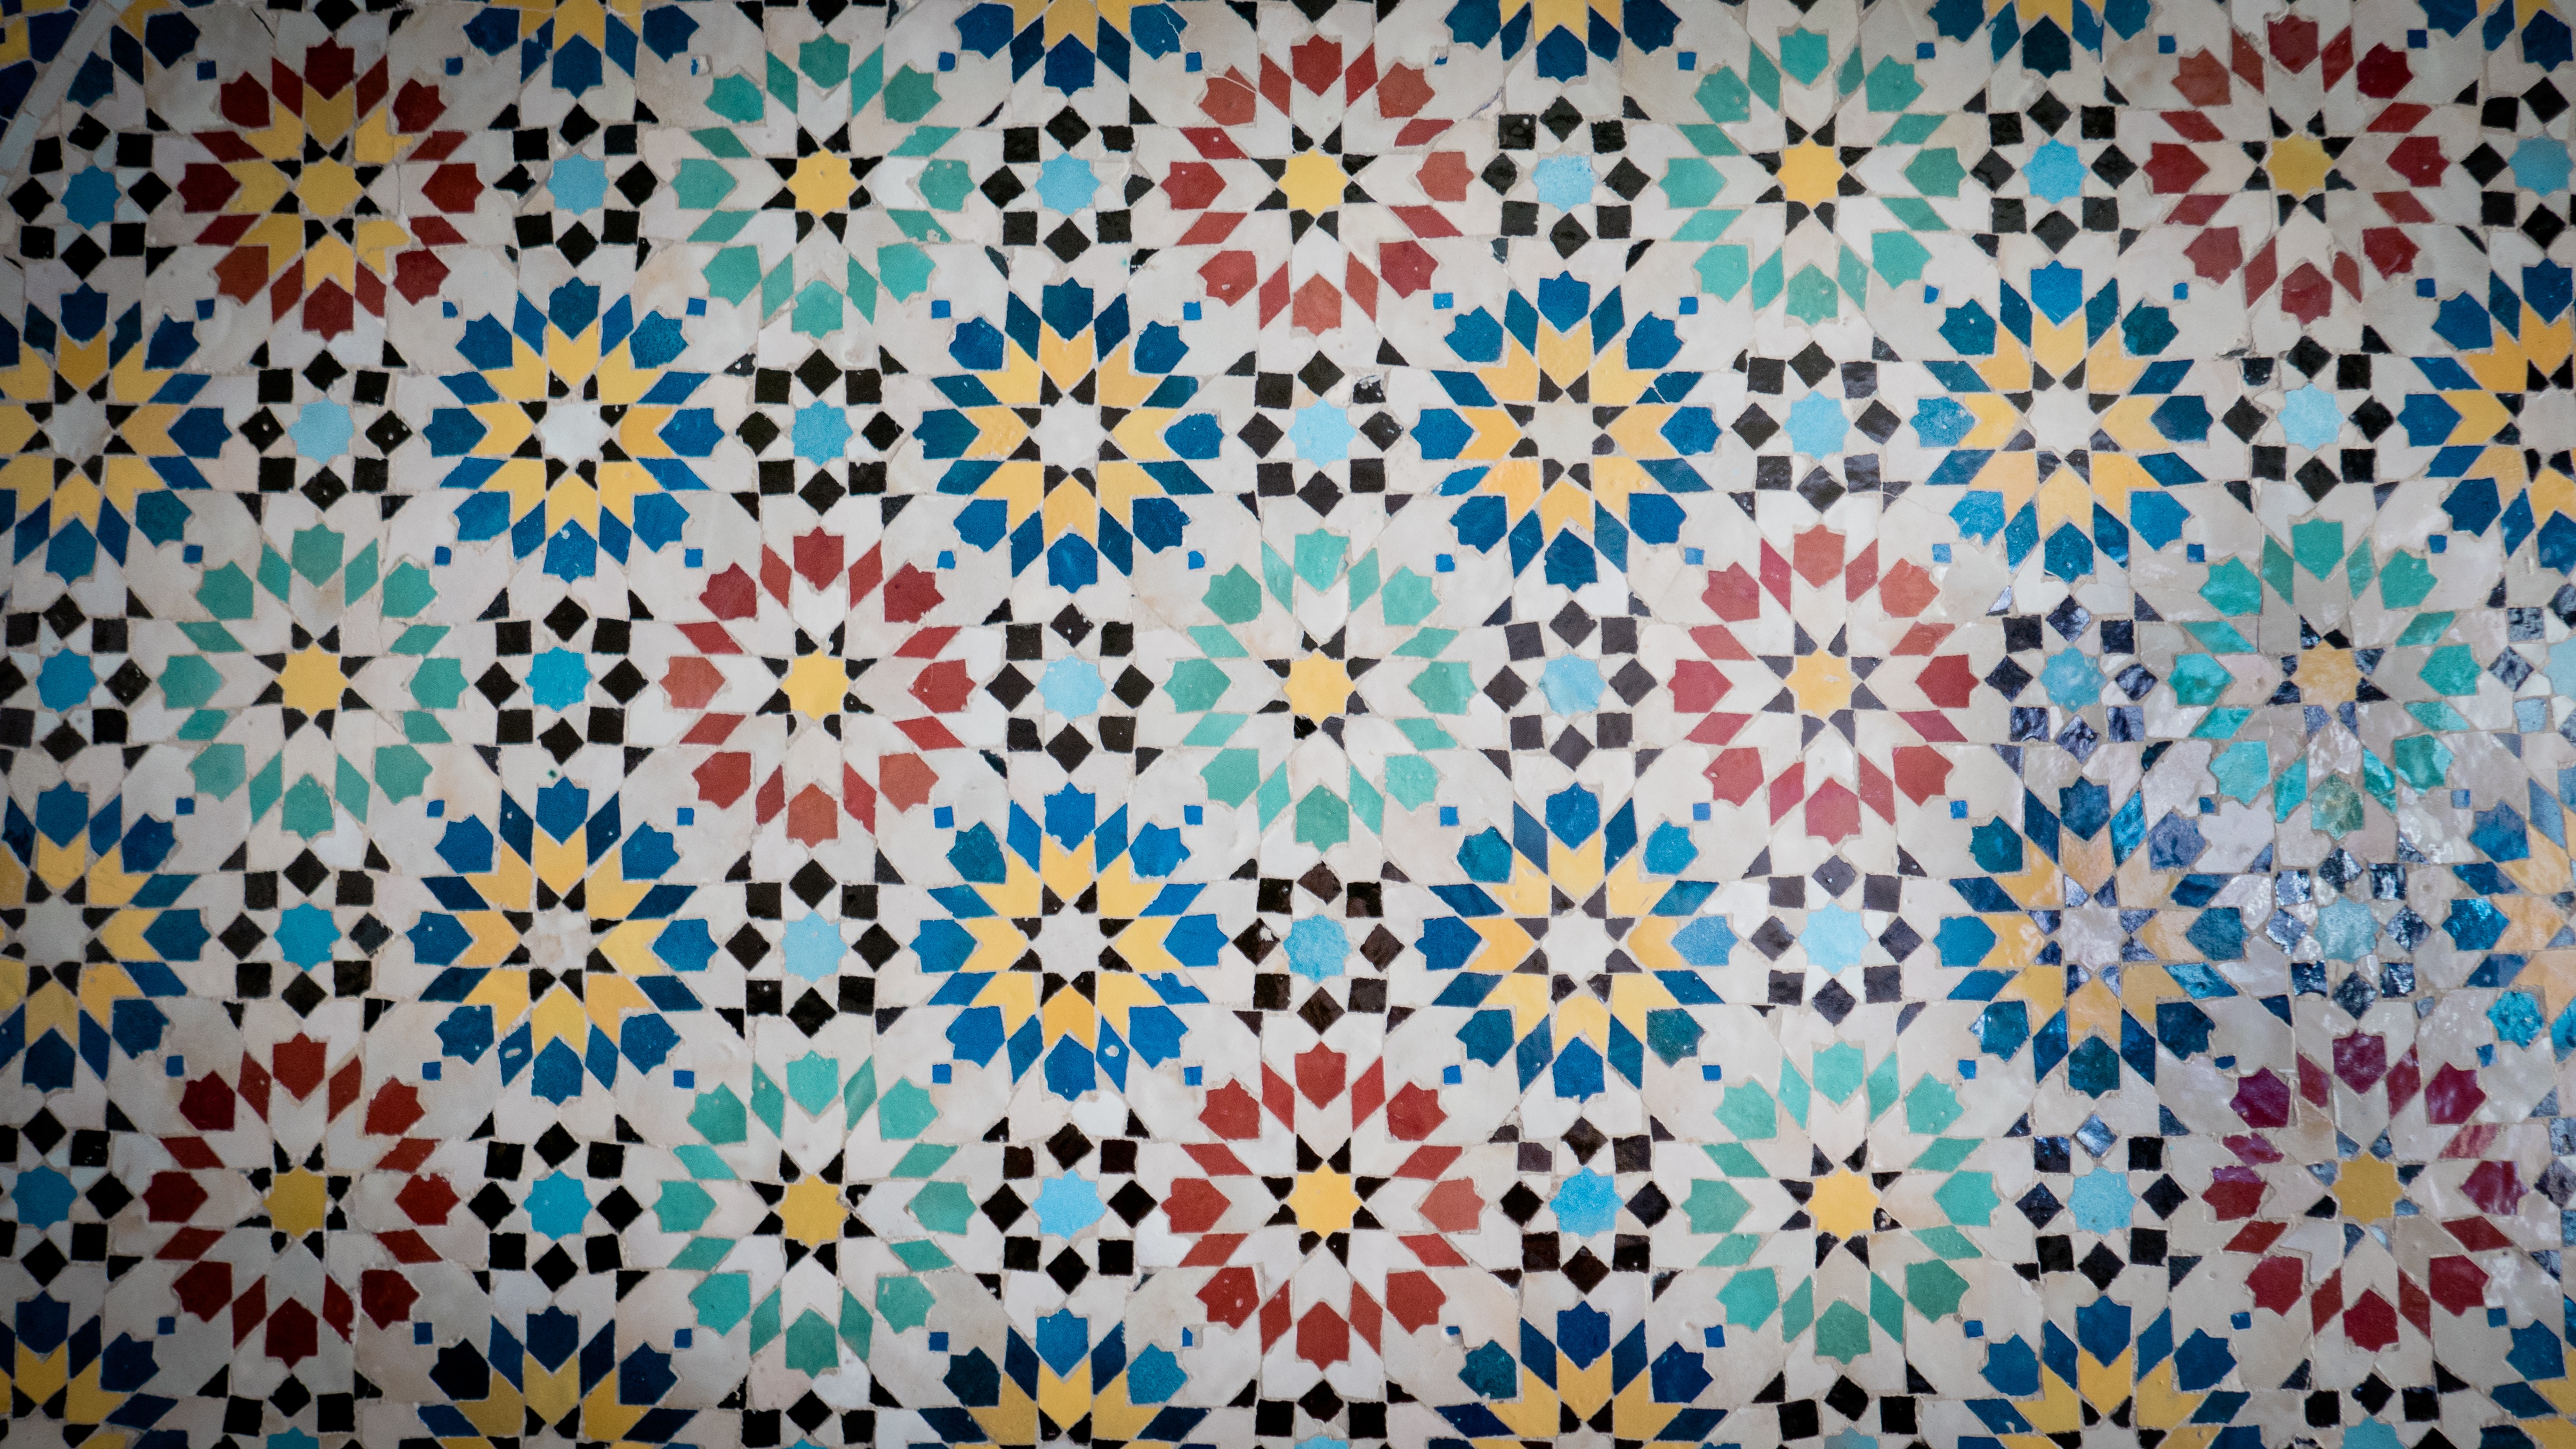
floor, wall, decoration, pattern, line, geometric, geometry, ceramic, facade, colorful, circle, ornament, textile, art, design, decorative, squares, symmetry, mosaic, morocco, moroccan, oriental, diamonds, ornaments, arabic, flooring, platelet, ceramic mosaic, wall patterns, evenly